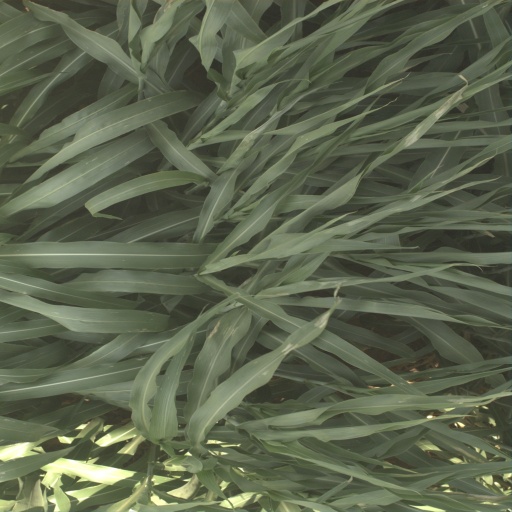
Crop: sorghum